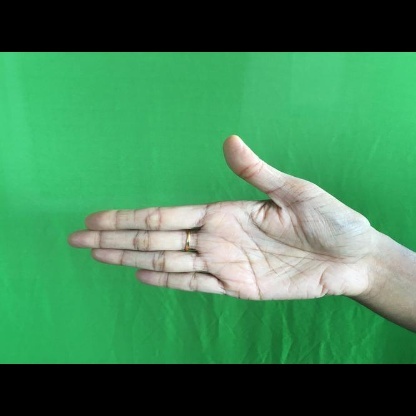
Mudra: Ardhachandran